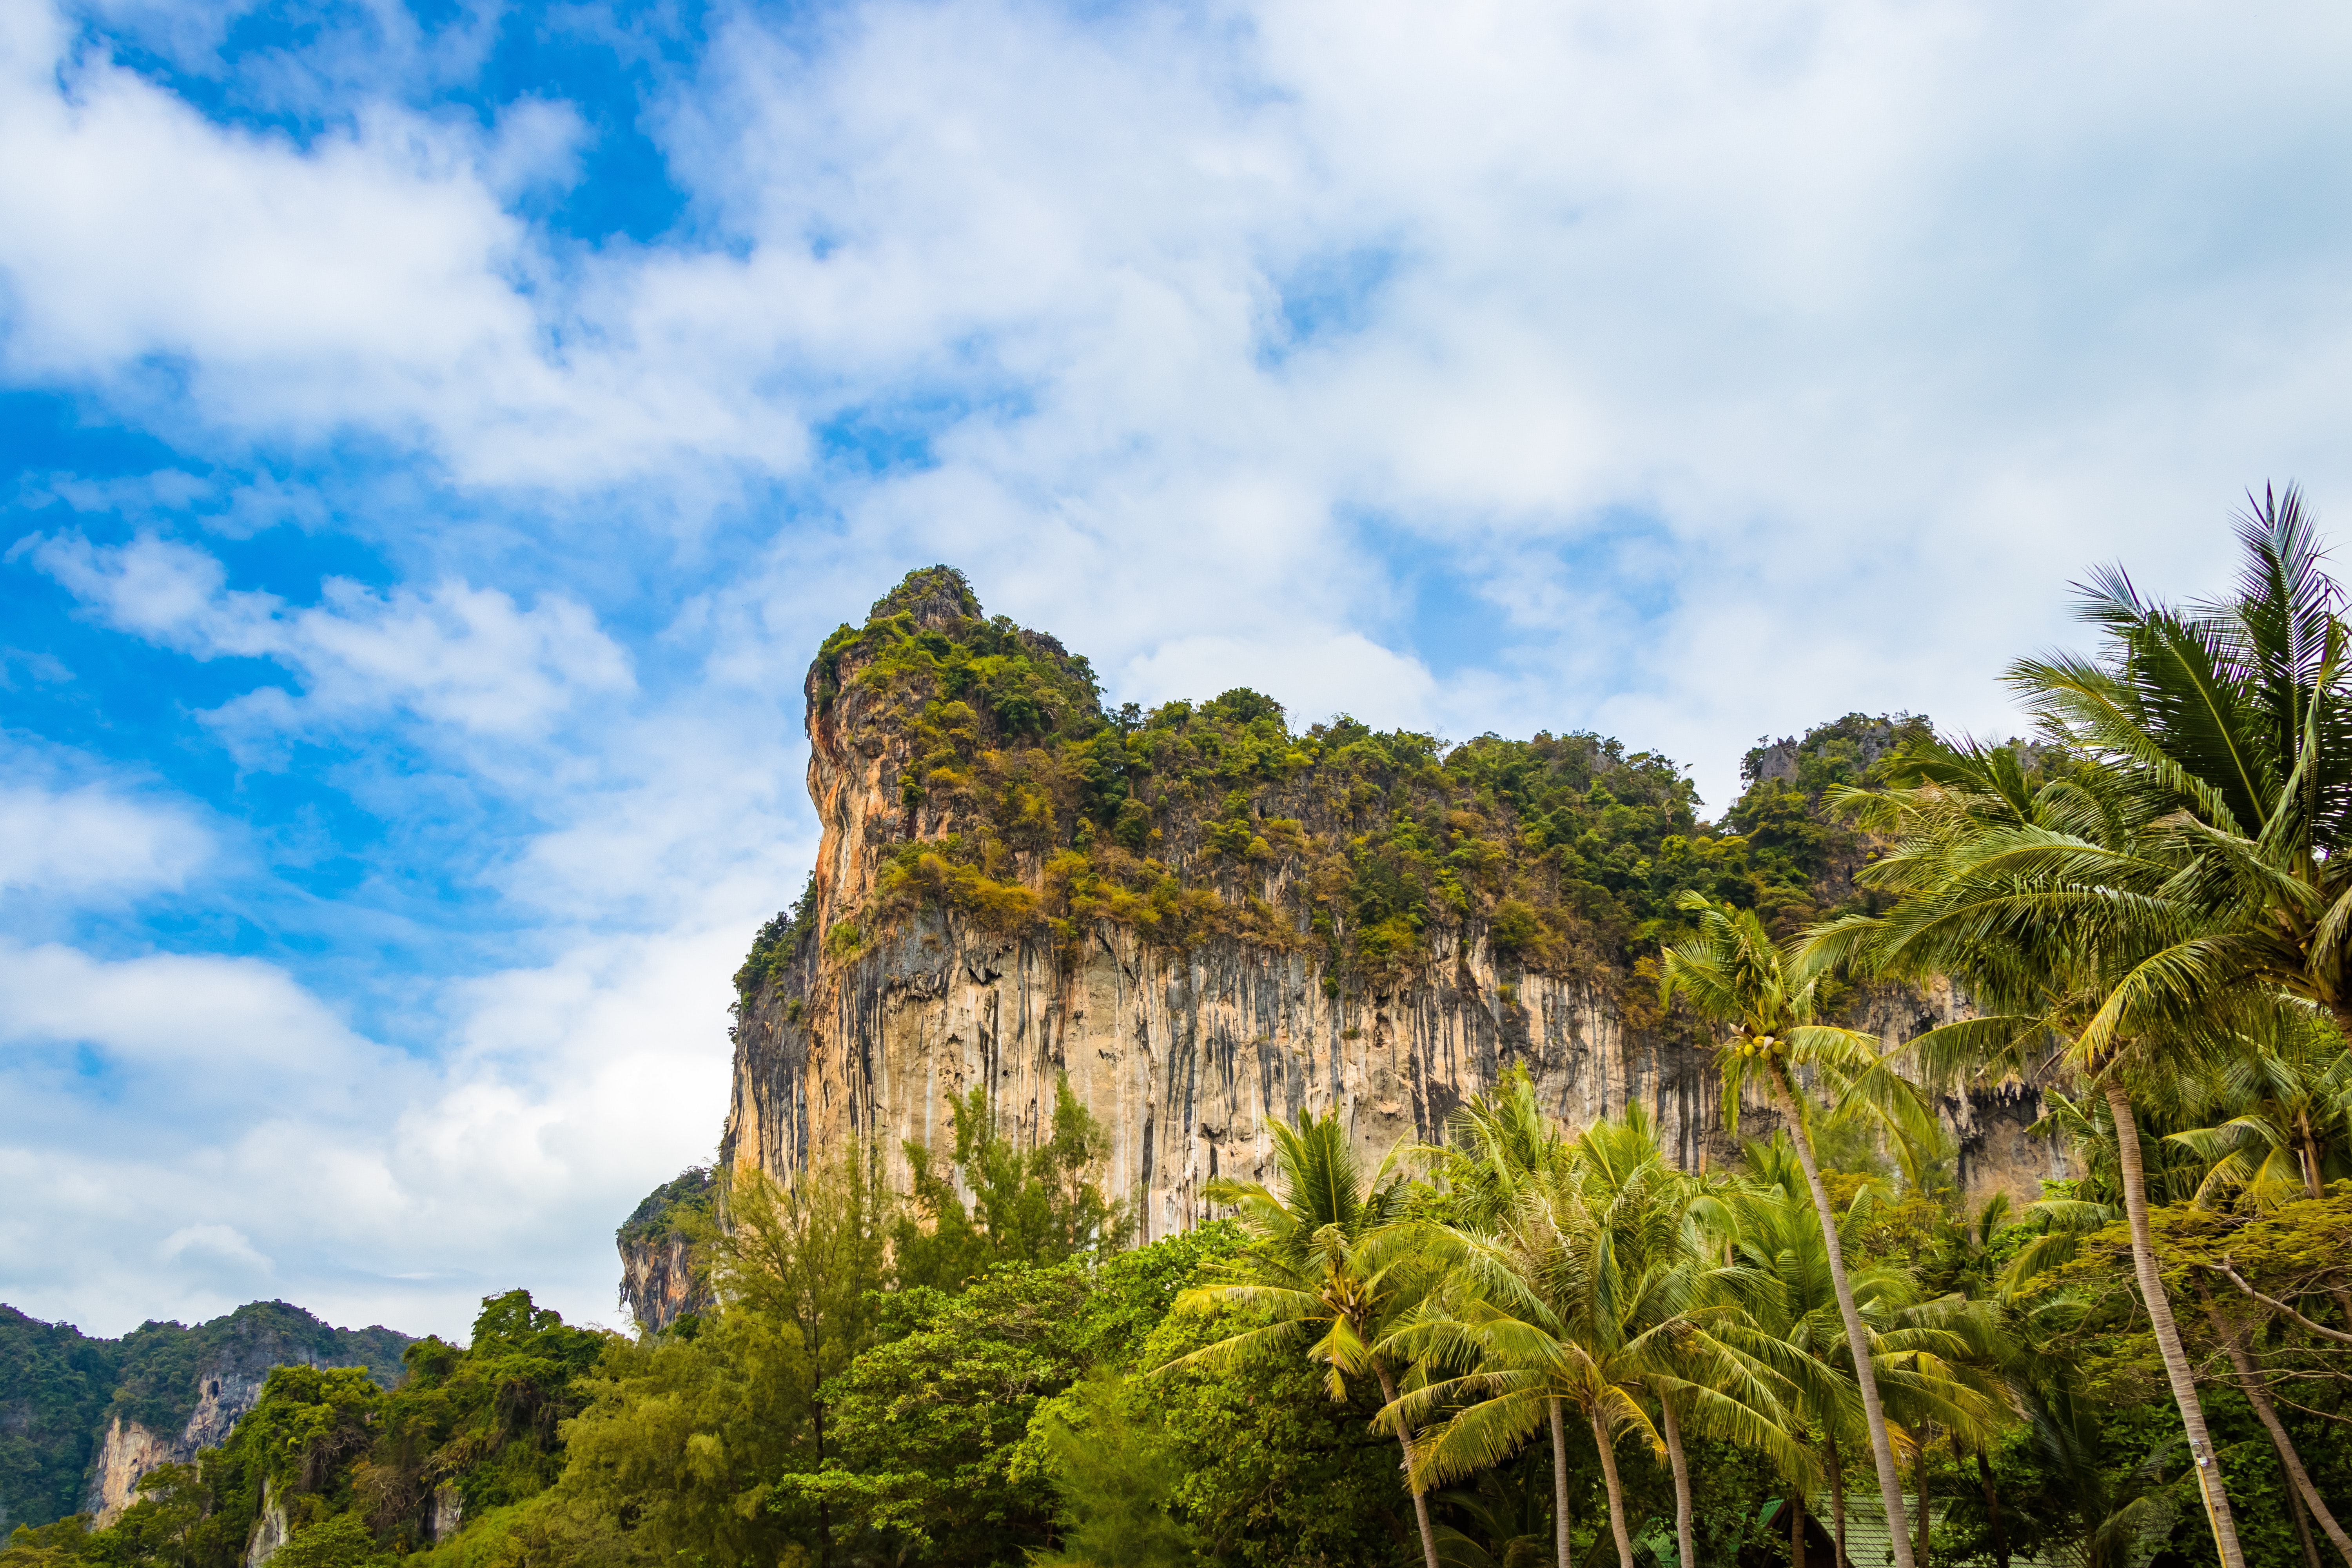
vegetation, natural landscape, nature, sky, tree, green, nature reserve, jungle, natural environment, cloud, wilderness, palm tree, rainforest, mountain, tropics, forest, hill, botany, rock, cliff, plant, woody plant, terrain, wildlife, national park, hill station, arecales, landscape, vacation, tourism, geology, outcrop, tropical and subtropical coniferous forests, old growth forest, mount scenery, formation, plant community, valdivian temperate rain forest, coast, coastal and oceanic landforms, escarpment, sea, mountain range, river, meteorological phenomenon, road, cumulus, city, state park